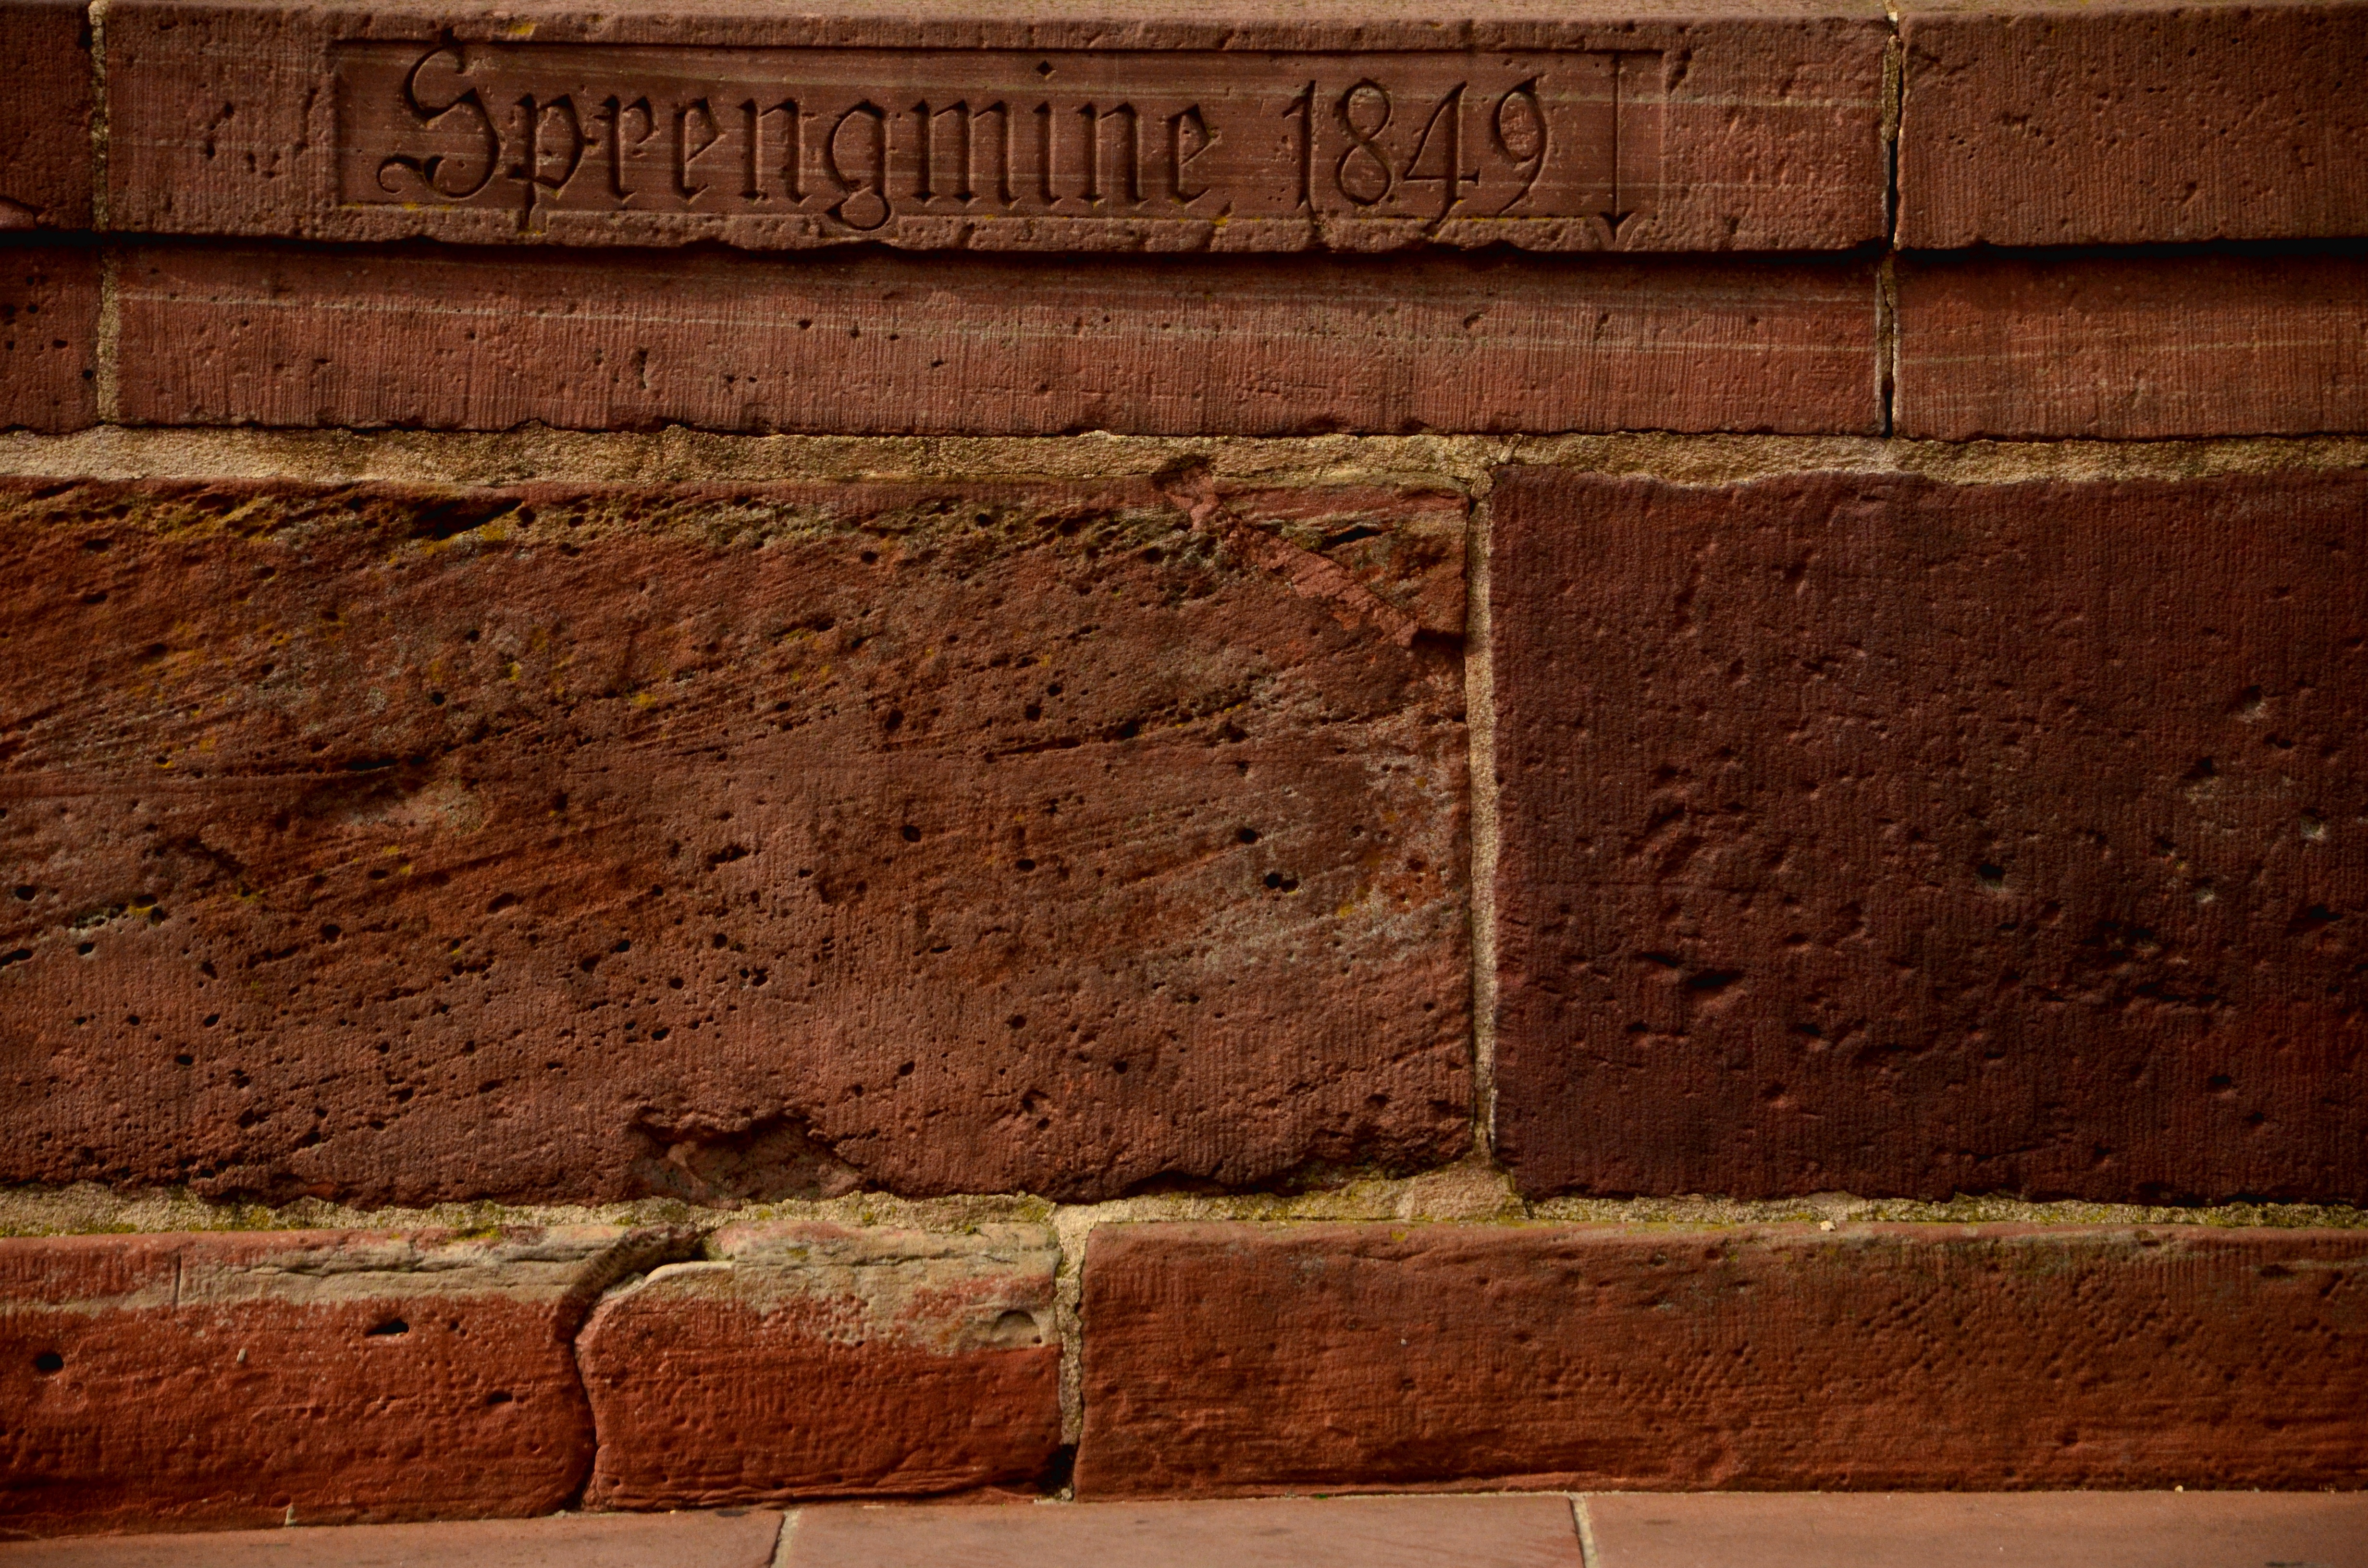
wood, texture, floor, wall, red, soil, brick, material, hardwood, brickwork, flooring, ancient history, wood stain